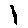
Label: 1